Orlando Harrison Baker

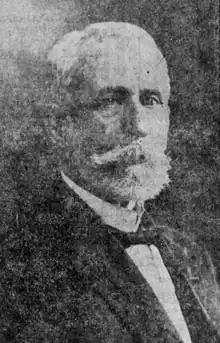

Orlando Harrison Baker (September 16, 1830 – August 6, 1913) was a professor of ancient languages at Simpson College in Iowa and the principal of Algona College. He later served as the U. S. consul at posts in Denmark, Australia, and Borneo.